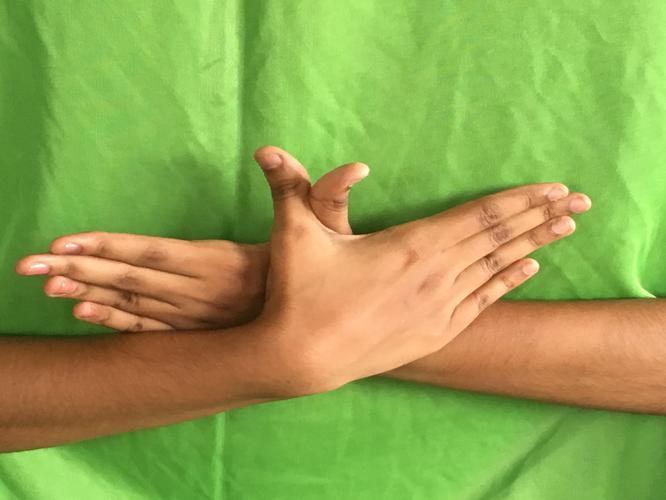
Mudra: Garuda
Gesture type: double_hand